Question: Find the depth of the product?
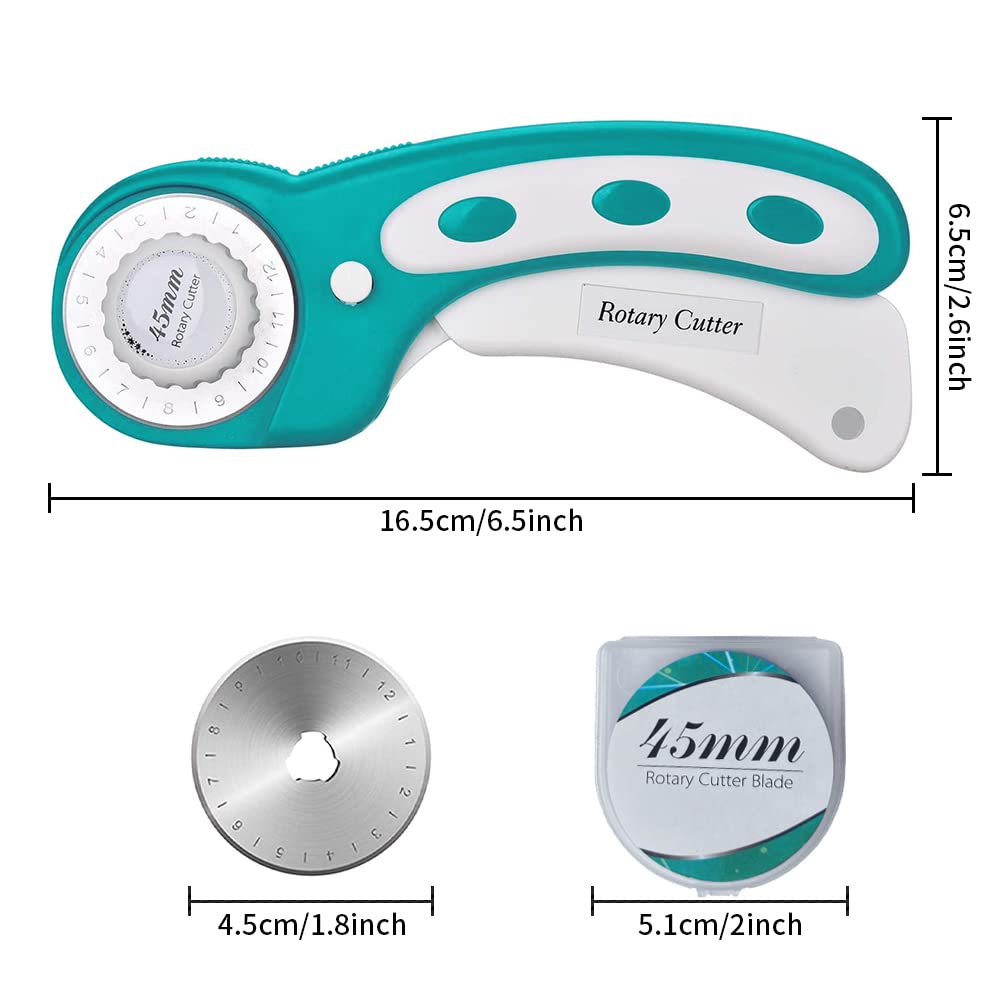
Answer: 16.5 centimetre